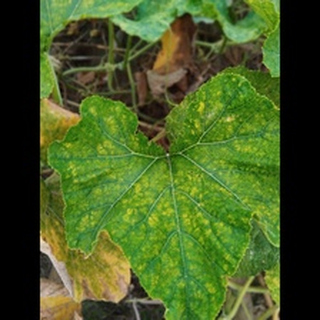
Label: pumpkin_mosaic_disease